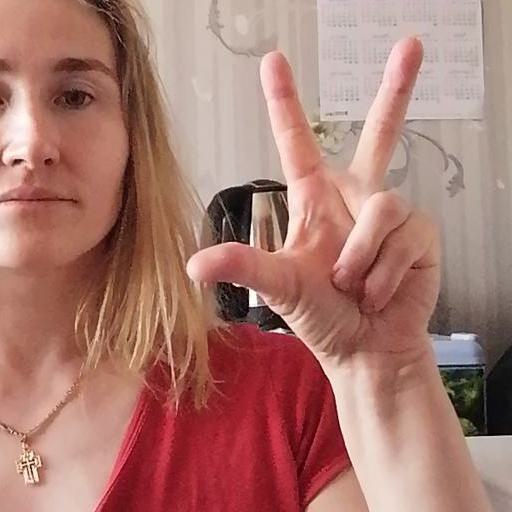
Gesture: three2